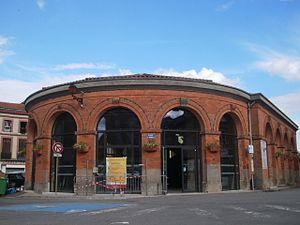
Halle de Rieumes This building is indexed in the Base Mérimée, a database of architectural heritage maintained by the French Ministry of Culture,
Cet article recense une partie des monuments historiques de la Haute-Garonne, en France.
La halle de Rieumes est une halle située dans le département de la Haute-Garonne en France commune de Rieumes.